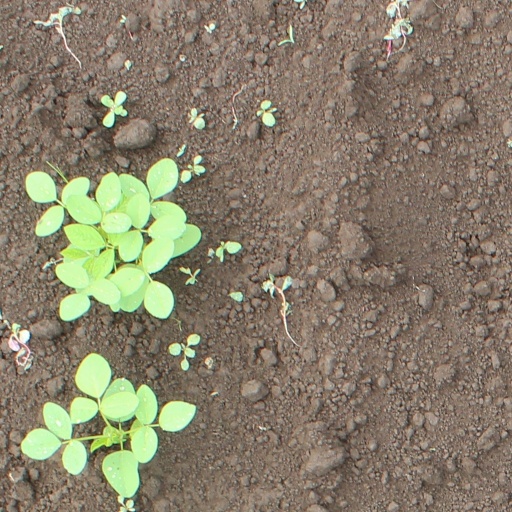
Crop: soybean